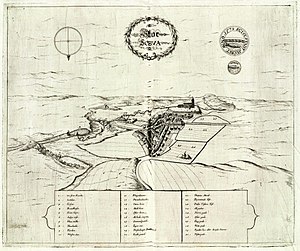
Gammel Skivehus
På dette kort fra 1677 ses Skivehus og dens ladegård som nummer 19 og 20, lidt til venstre for midten.
Prospekt over Skive fra Resens Atlas. Indbindingsskyggen i midten er fjernet digitalt.
Gammel Skivehus er en tidligere herregård, nu hotel, beliggende i købstaden Skive i Skive Kommune.